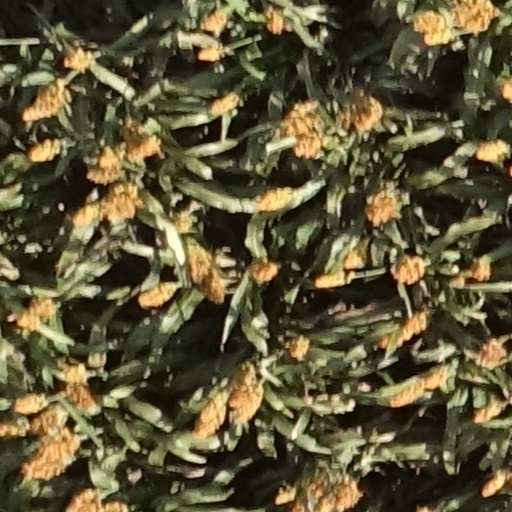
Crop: sorghum